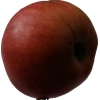
Label: Apple 17